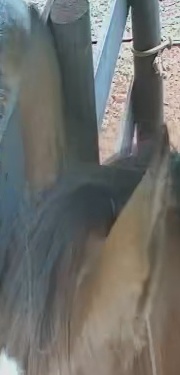
Face region: ears (position_of_ears)
Pain indicator: moderately_present